Ship earth station

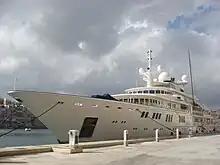
"Ship earth station" aerials on board high-seas yacht

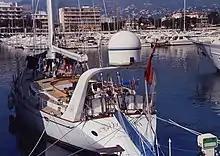
Inmarsat "ship earth station" on poop of a yacht

Ship earth station (also: ship earth radio station) is – according to "Article 1.78" of the International Telecommunication Union's (ITU) ITU Radio Regulations (RR) – defined as "A mobile earth station in the maritime mobile-satellite service located on board ship."